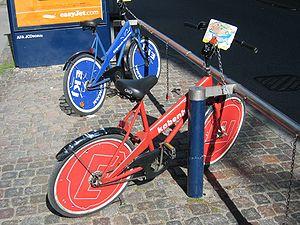
Vélos publics de Copenhague.
Copenhague, en danois : København /købm̩ˈhɑwˀn/ est la capitale et la plus grande ville du Danemark. La commune de Copenhague compte 623 404 habitants en 2014, et son agglomération, le Grand Copenhague, en compte 1 320 628. Le nom de Copenhague est généralement donné à l'ensemble du comté de Copenhague, qui regroupe quant à lui 1 822 659 habitants. Située sur la côte orientale de l'île de Seeland, face au détroit d'Øresund qui sépare le Danemark de la Suède voisine, Copenhague est reliée à Malmö par le pont de l'Øresund. Son nom danois, København, déformation de Købmandshavn, rappelle sa position stratégique sur le Kattegat, à proximité immédiate de la mer Baltique.
Bycyklen est le système de vélos en libre-service de Copenhague. En juillet 2008, 2 000 vélos étaient disponibles dans 110 stations.